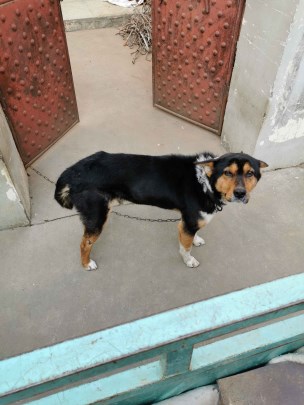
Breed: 3336-n000121-chinese_rural_dog